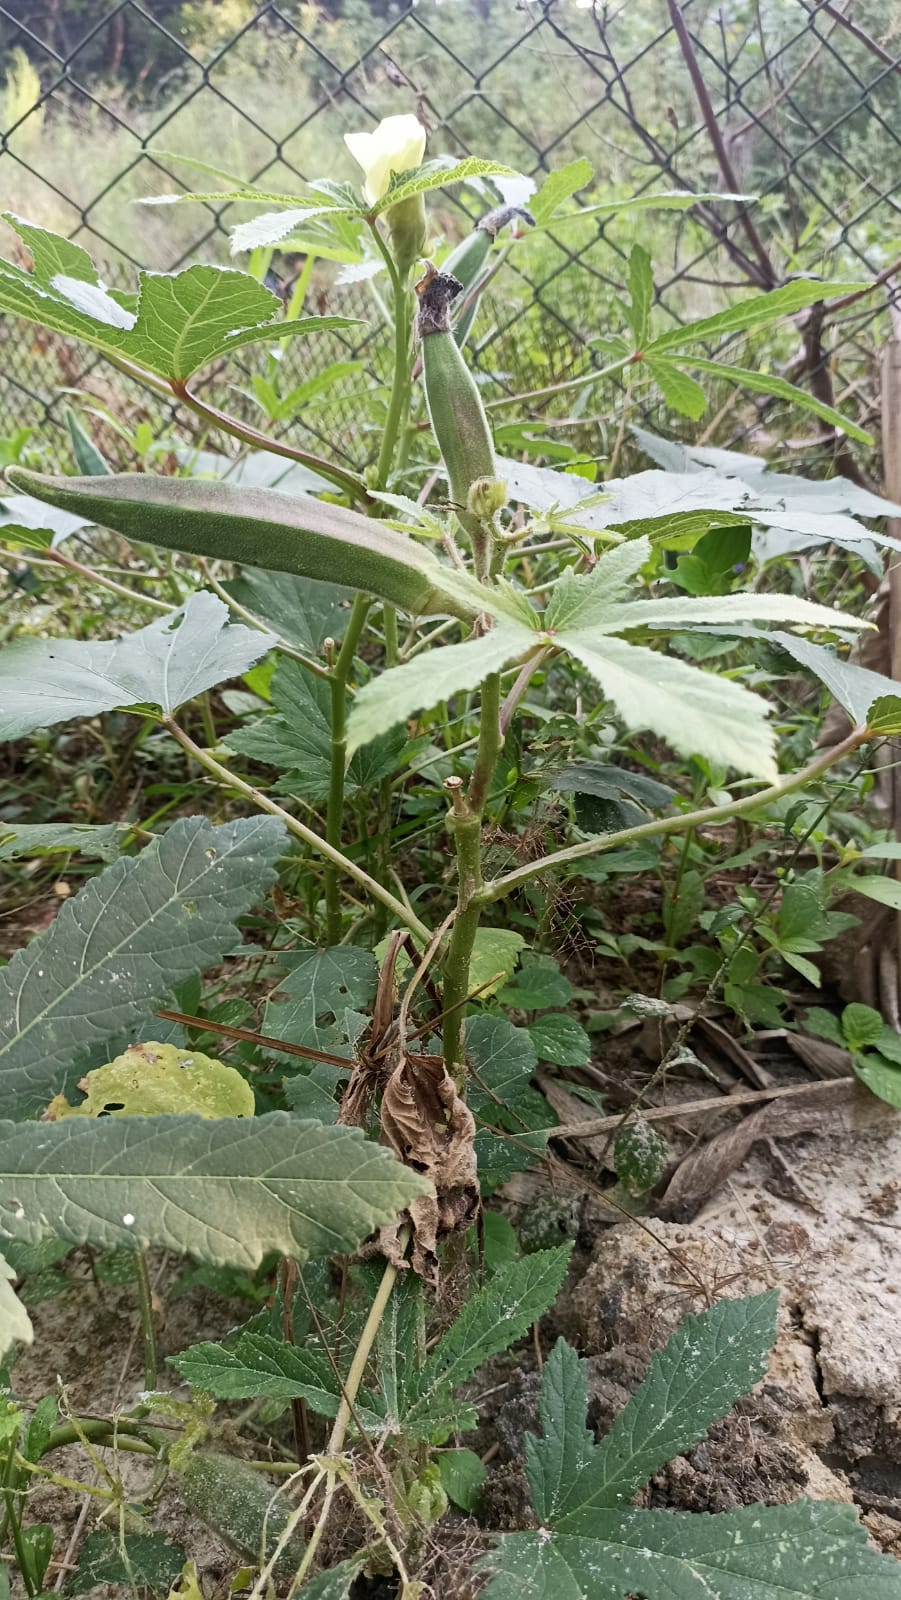
Label: Over-mature